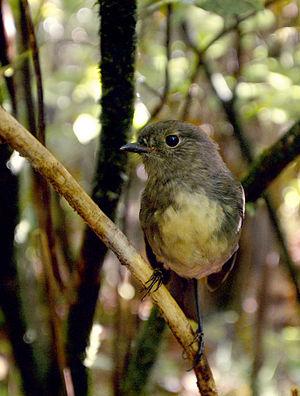
L'environnement naturel en Nouvelle-Zélande, un grand archipel entre la mer de Tasman et le Pacifique, est l'un des plus particuliers au monde du fait du long isolement de cet archipel d'avec les terres continentales. La Nouvelle-Zélande faisait partie du Gondwana, duquel elle s'est séparée il y a 82 Ma, et sa biodiversité partage des caractéristiques avec celles de la Nouvelle-Calédonie et de l'île Lord Howe, toutes deux sur le même continent depuis largement submergé de Zealandia. Plus récemment, plusieurs espèces ont été introduites par l'Homme.
L'environnement en Nouvelle-Zélande est l'environnement du pays Nouvelle-Zélande.